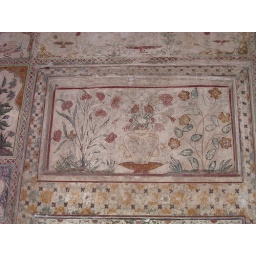
Closer view of a beautiful flower fresco decorative a wall in the Hammam.